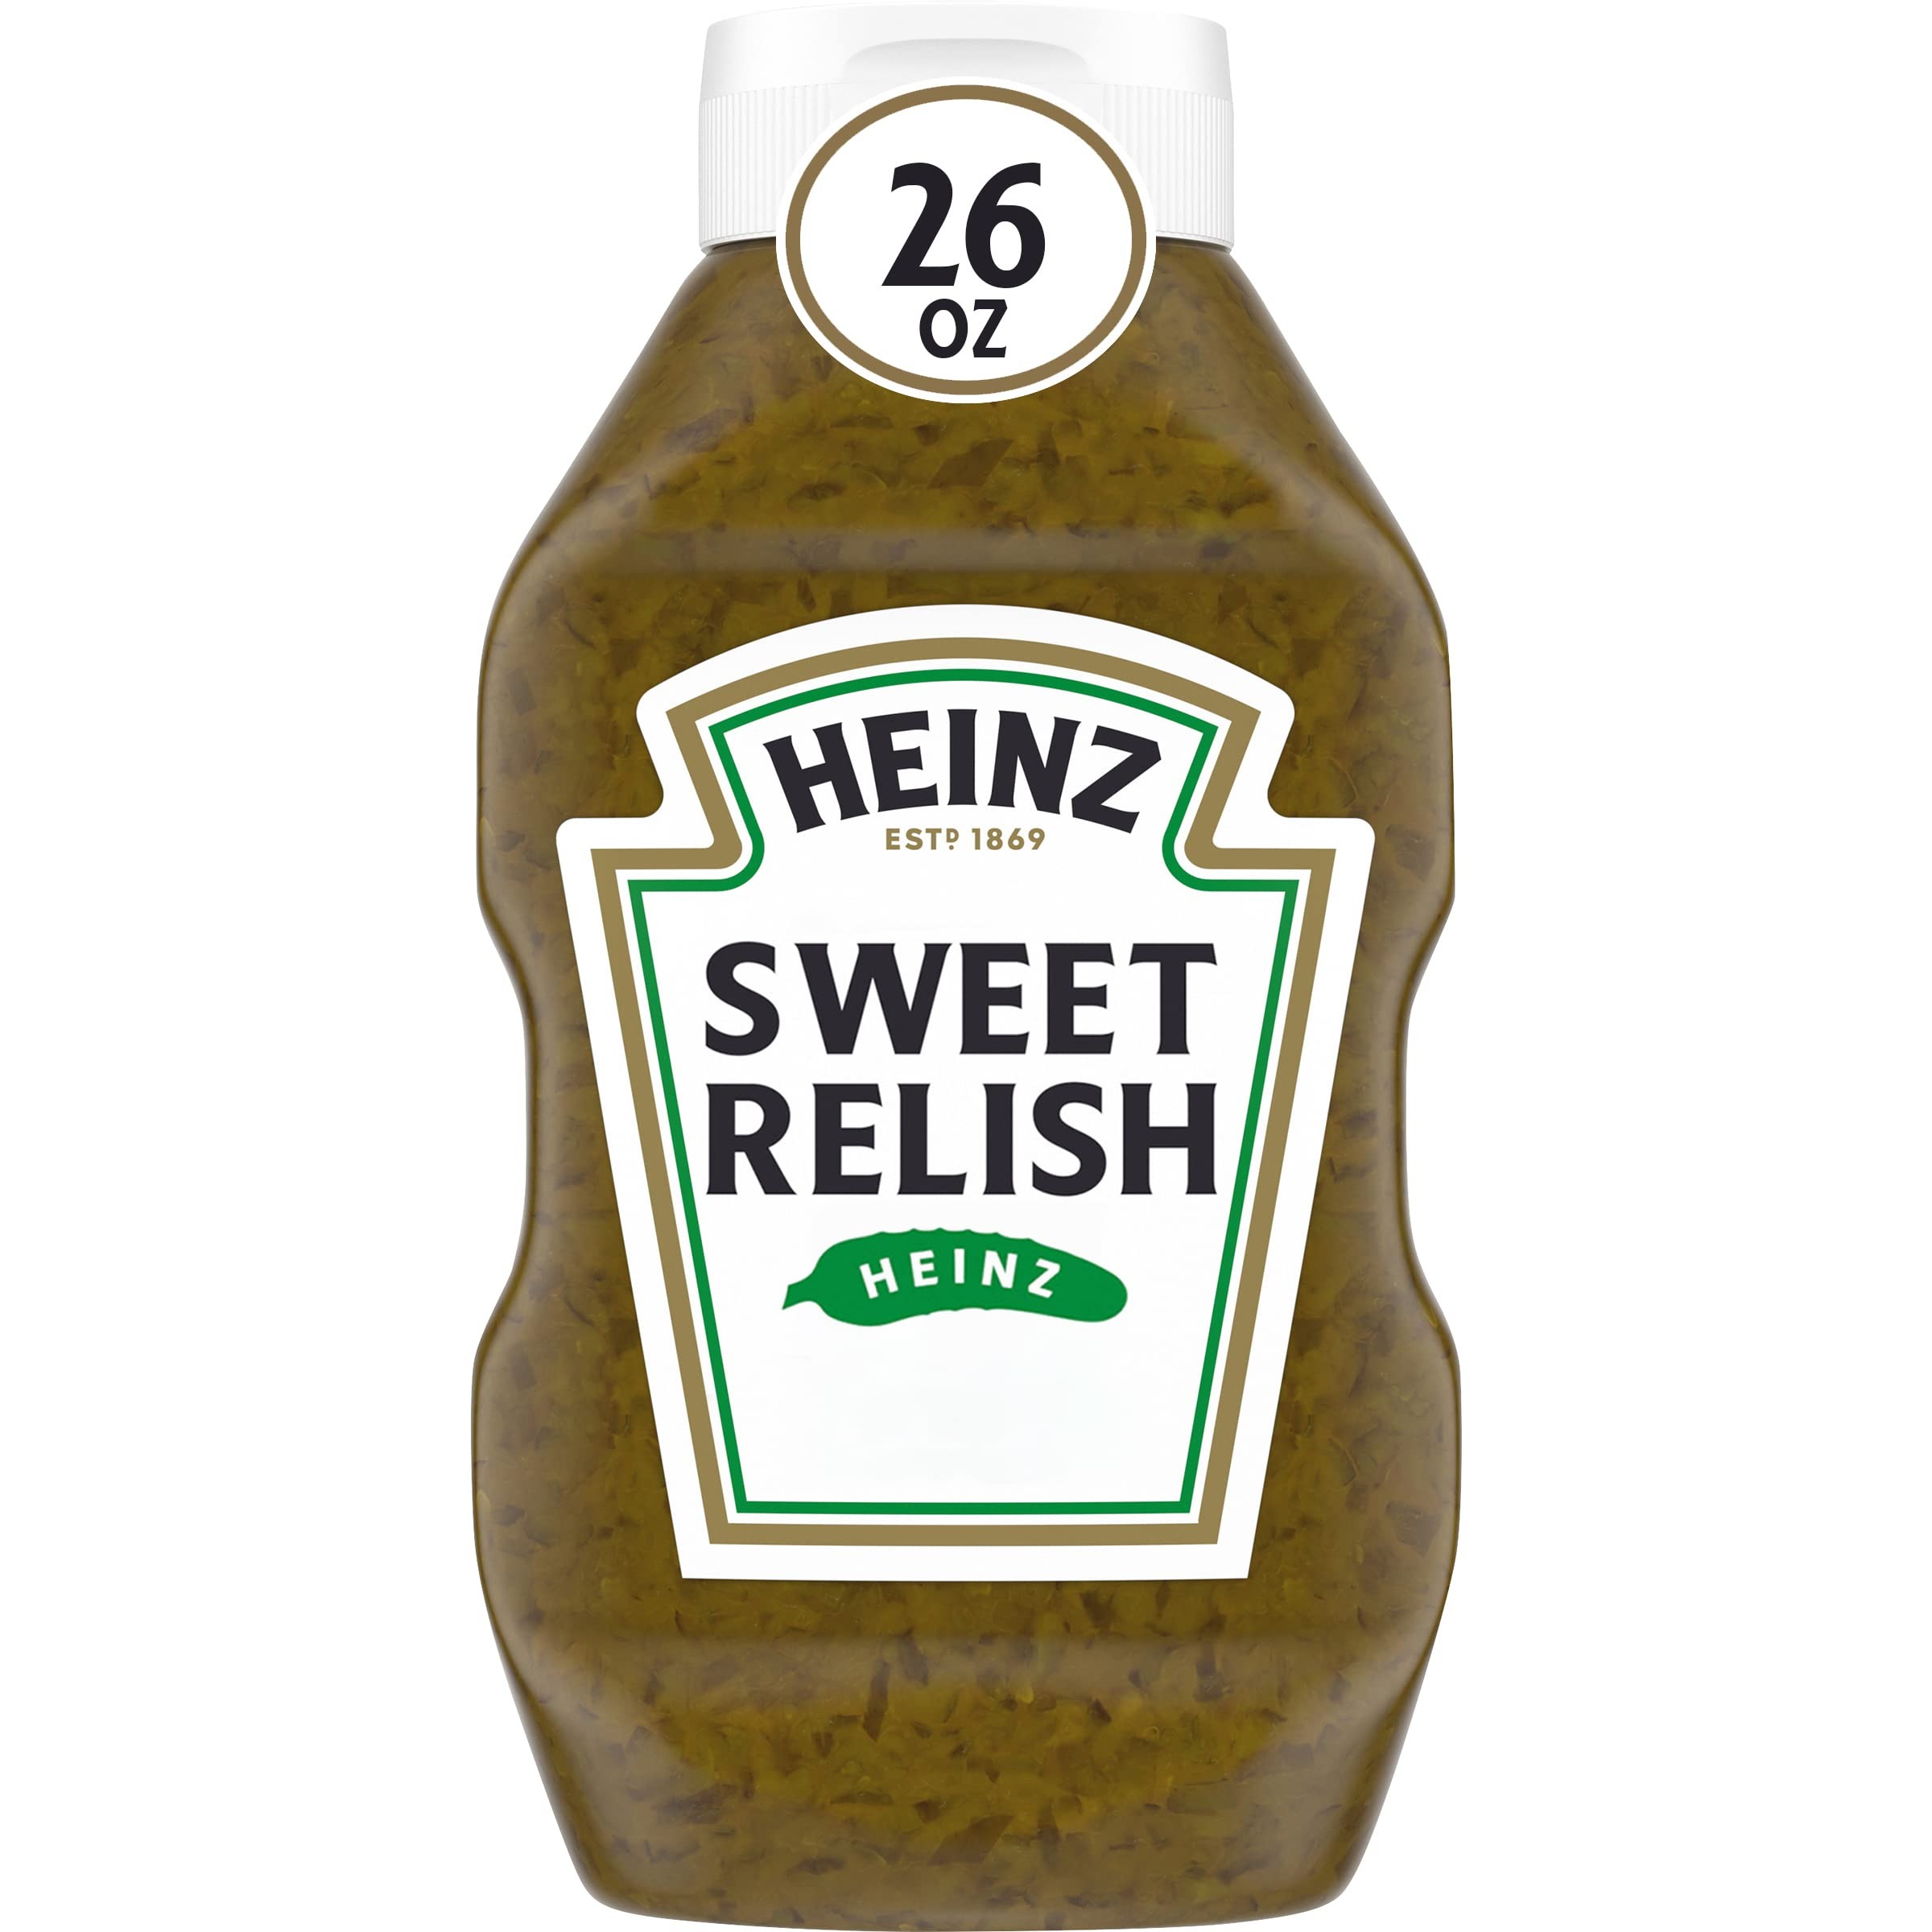
Item Name: Heinz Sweet Relish Bottle, 26 Fl Oz
Bullet Point 1: One 26 fl oz bottle of Heinz Sweet Relish
Bullet Point 2: Ideal topping for your springtime cookout
Bullet Point 3: Use as an ingredient in deviled eggs this Easter
Bullet Point 4: Our relish has a sweet, tangy and savory flavor that leaves you wanting more
Bullet Point 5: Made from the best quality vegetables and spices
Value: 26.0
Unit: Fl Oz

Price: 3.99